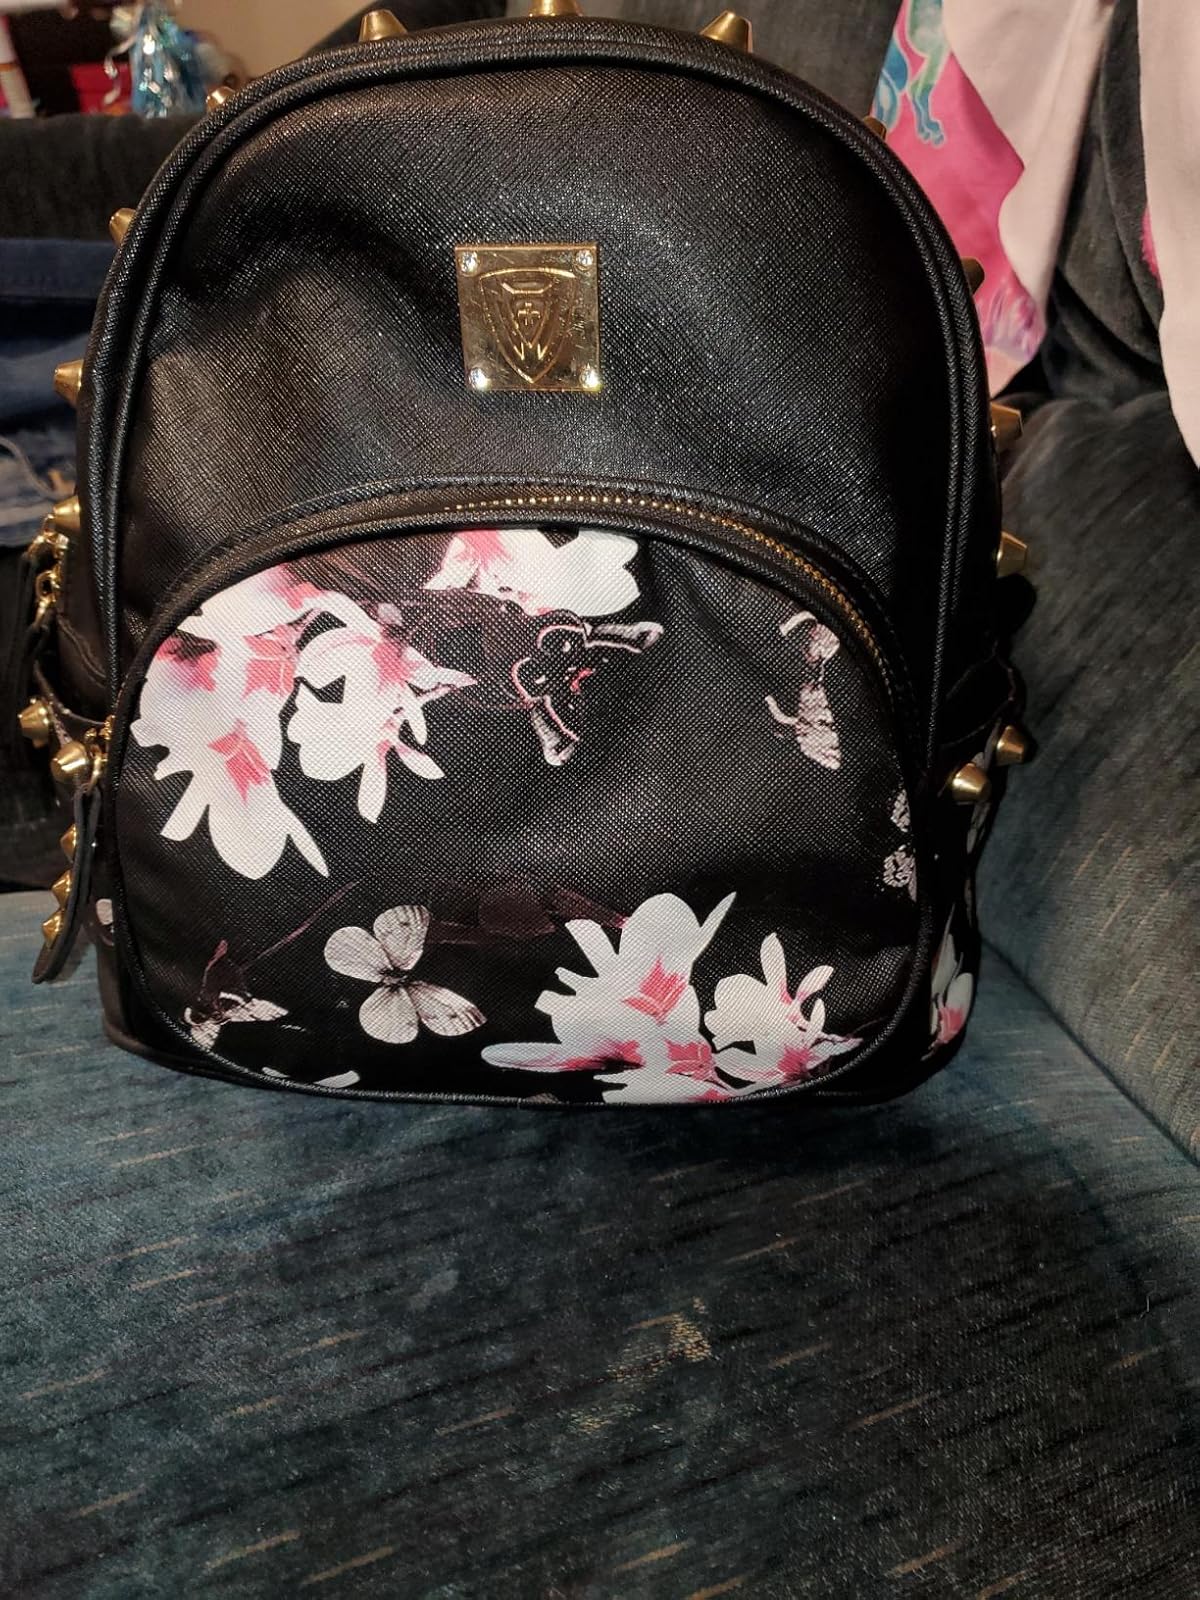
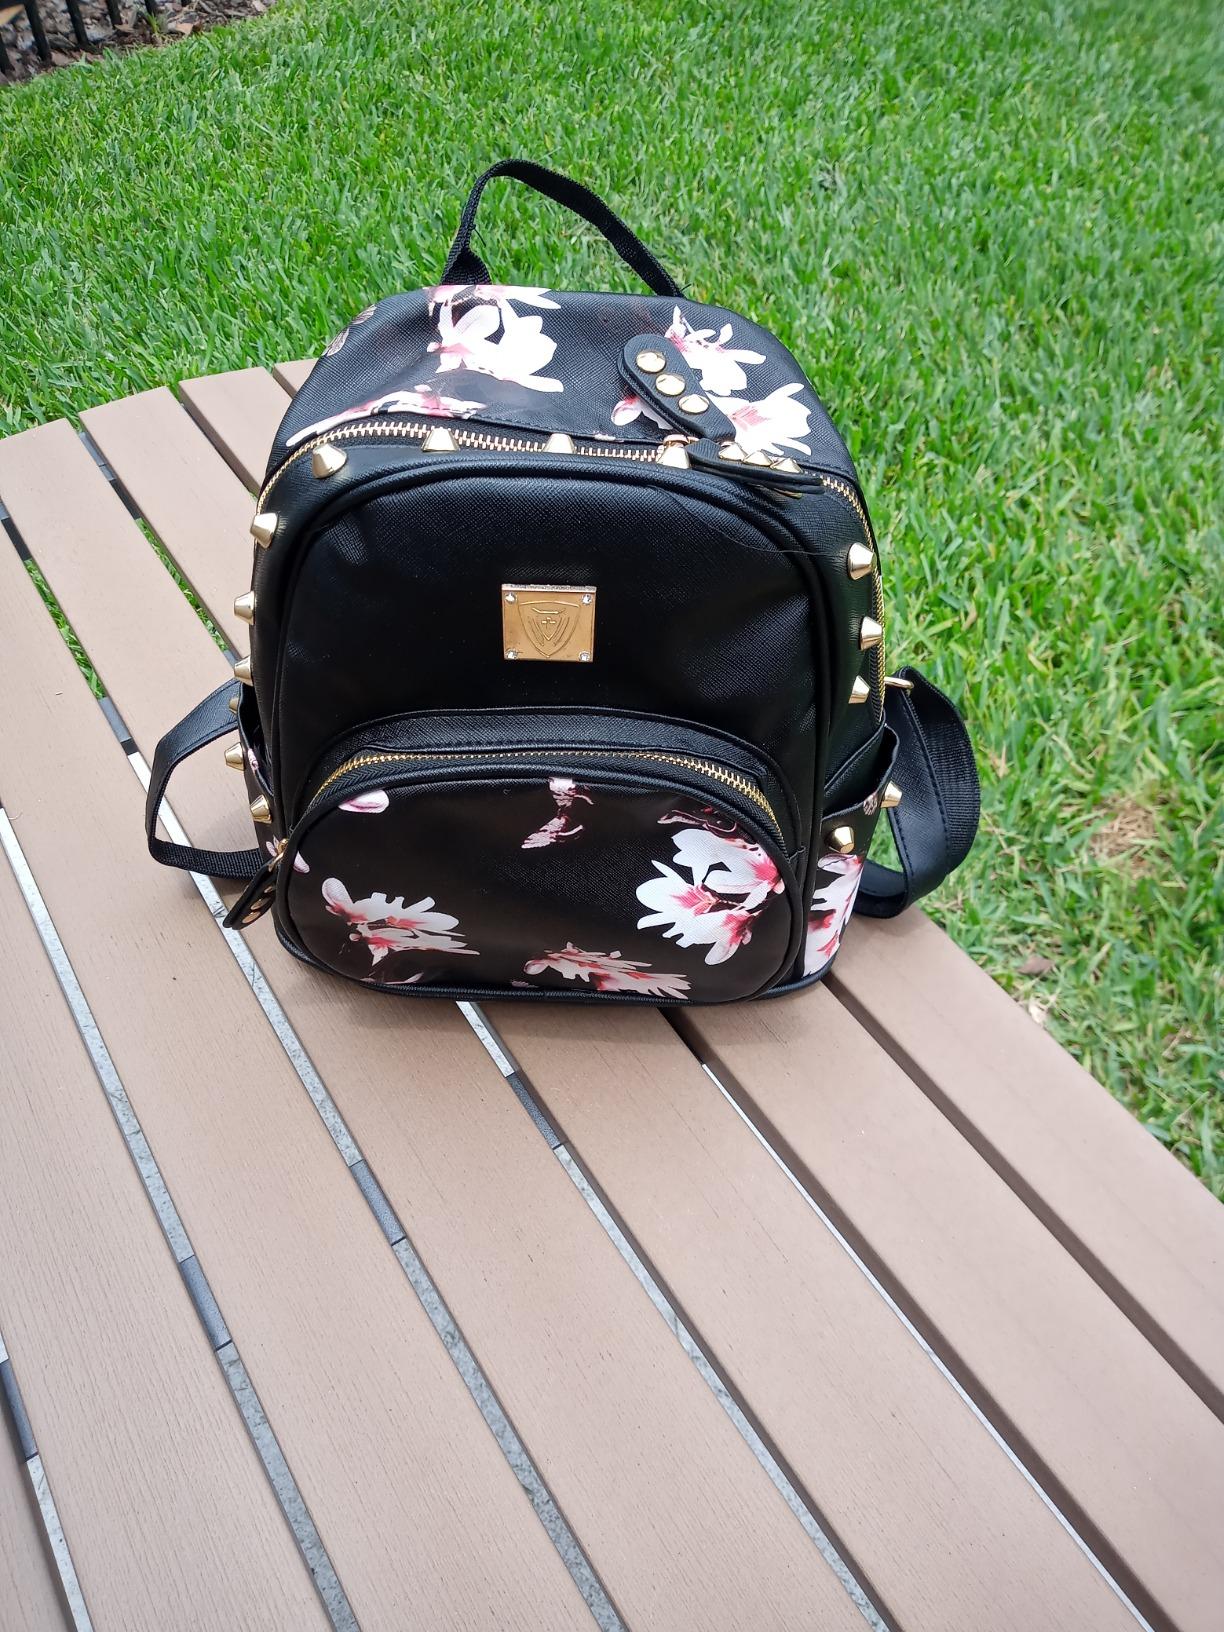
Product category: accessories_handbag
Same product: yes